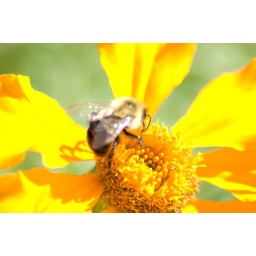
Bees flying around flowers